Pasamalar

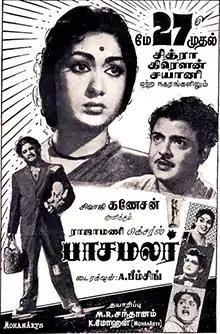
Theatrical release poster

Pasamalar is a 1961 Indian Tamil-language drama film directed by A. Bhimsingh. The film stars Sivaji Ganesan, Gemini Ganesan and Savitri Ganesan, with K. A. Thangavelu M. N. Nambiar and M. N. Rajam in supporting roles. It revolves around Rajasekhar and his bonding with his younger sister Radha. Radha falls in love with her brother's friend, and Rajasekhar eventually arranges for their marriage. Problems they face form the story.